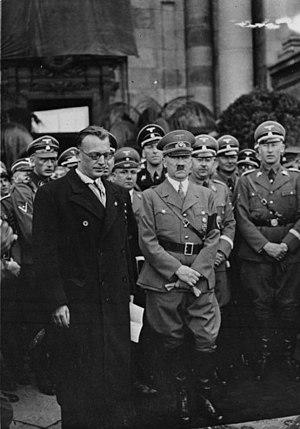
Ernst Kaltenbrunner, né le 4 octobre 1903 à Ried im Innkreis en Autriche et exécuté le 16 octobre 1946 à Nuremberg, est un haut fonctionnaire autrichien de la SS.
L’Anschluss /ˈʔanʃlʊs/ ou Anschluß est un terme allemand qui désigne l'annexion de l'Autriche par l'Allemagne nazie.
L'Autriche sous le nazisme est une période de l'histoire de l'Autriche, depuis l'annexion du pays par le Reich allemand le 12 mars 1938 — connue sous le nom d'Anschluss — jusqu’à la fin de la Seconde Guerre mondiale et le rétablissement de la République d'Autriche le 27 avril 1945. La fin temporaire du statut d'État de l'Autriche et la prise de pouvoir par le parti nazi ont été précédées par la Première république autrichienne. Cette Première République, née de l'effondrement de la double monarchie de l'Empire austro-hongrois à la fin de la Première Guerre mondiale et qui ne peut rejoindre la jeune République de Weimar en 1919 à cause de l'interdiction imposée par les puissances victorieuses, est caractérisée par de nombreuses tensions sociales et politiques telles que la guerre civile autrichienne, le putsch de juillet, l'austrofascisme et traverse plusieurs crises économiques.